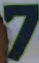
Number: 7